Sumela Monastery

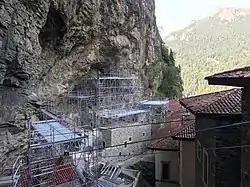
Restoration works in 2019

The inner and outer walls of the Rock Church and the walls of the adjacent chapel are decorated with frescoes. Frescoes dating from the era of Alexios III of Trebizond line the inner wall of the Rock Church facing the courtyard. The frescoes of the chapel which were painted on three levels in three different periods are dated to the beginning of the 18th century.